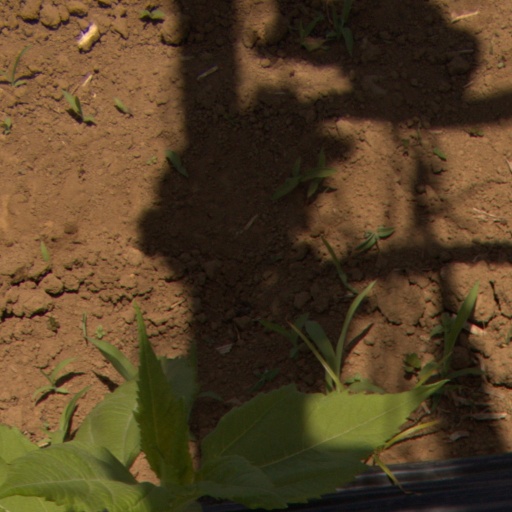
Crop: Jerusalem artichoke